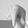
ASL letter: Q